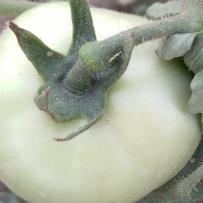
Crop: Tomato
Condition: healthy-fruit